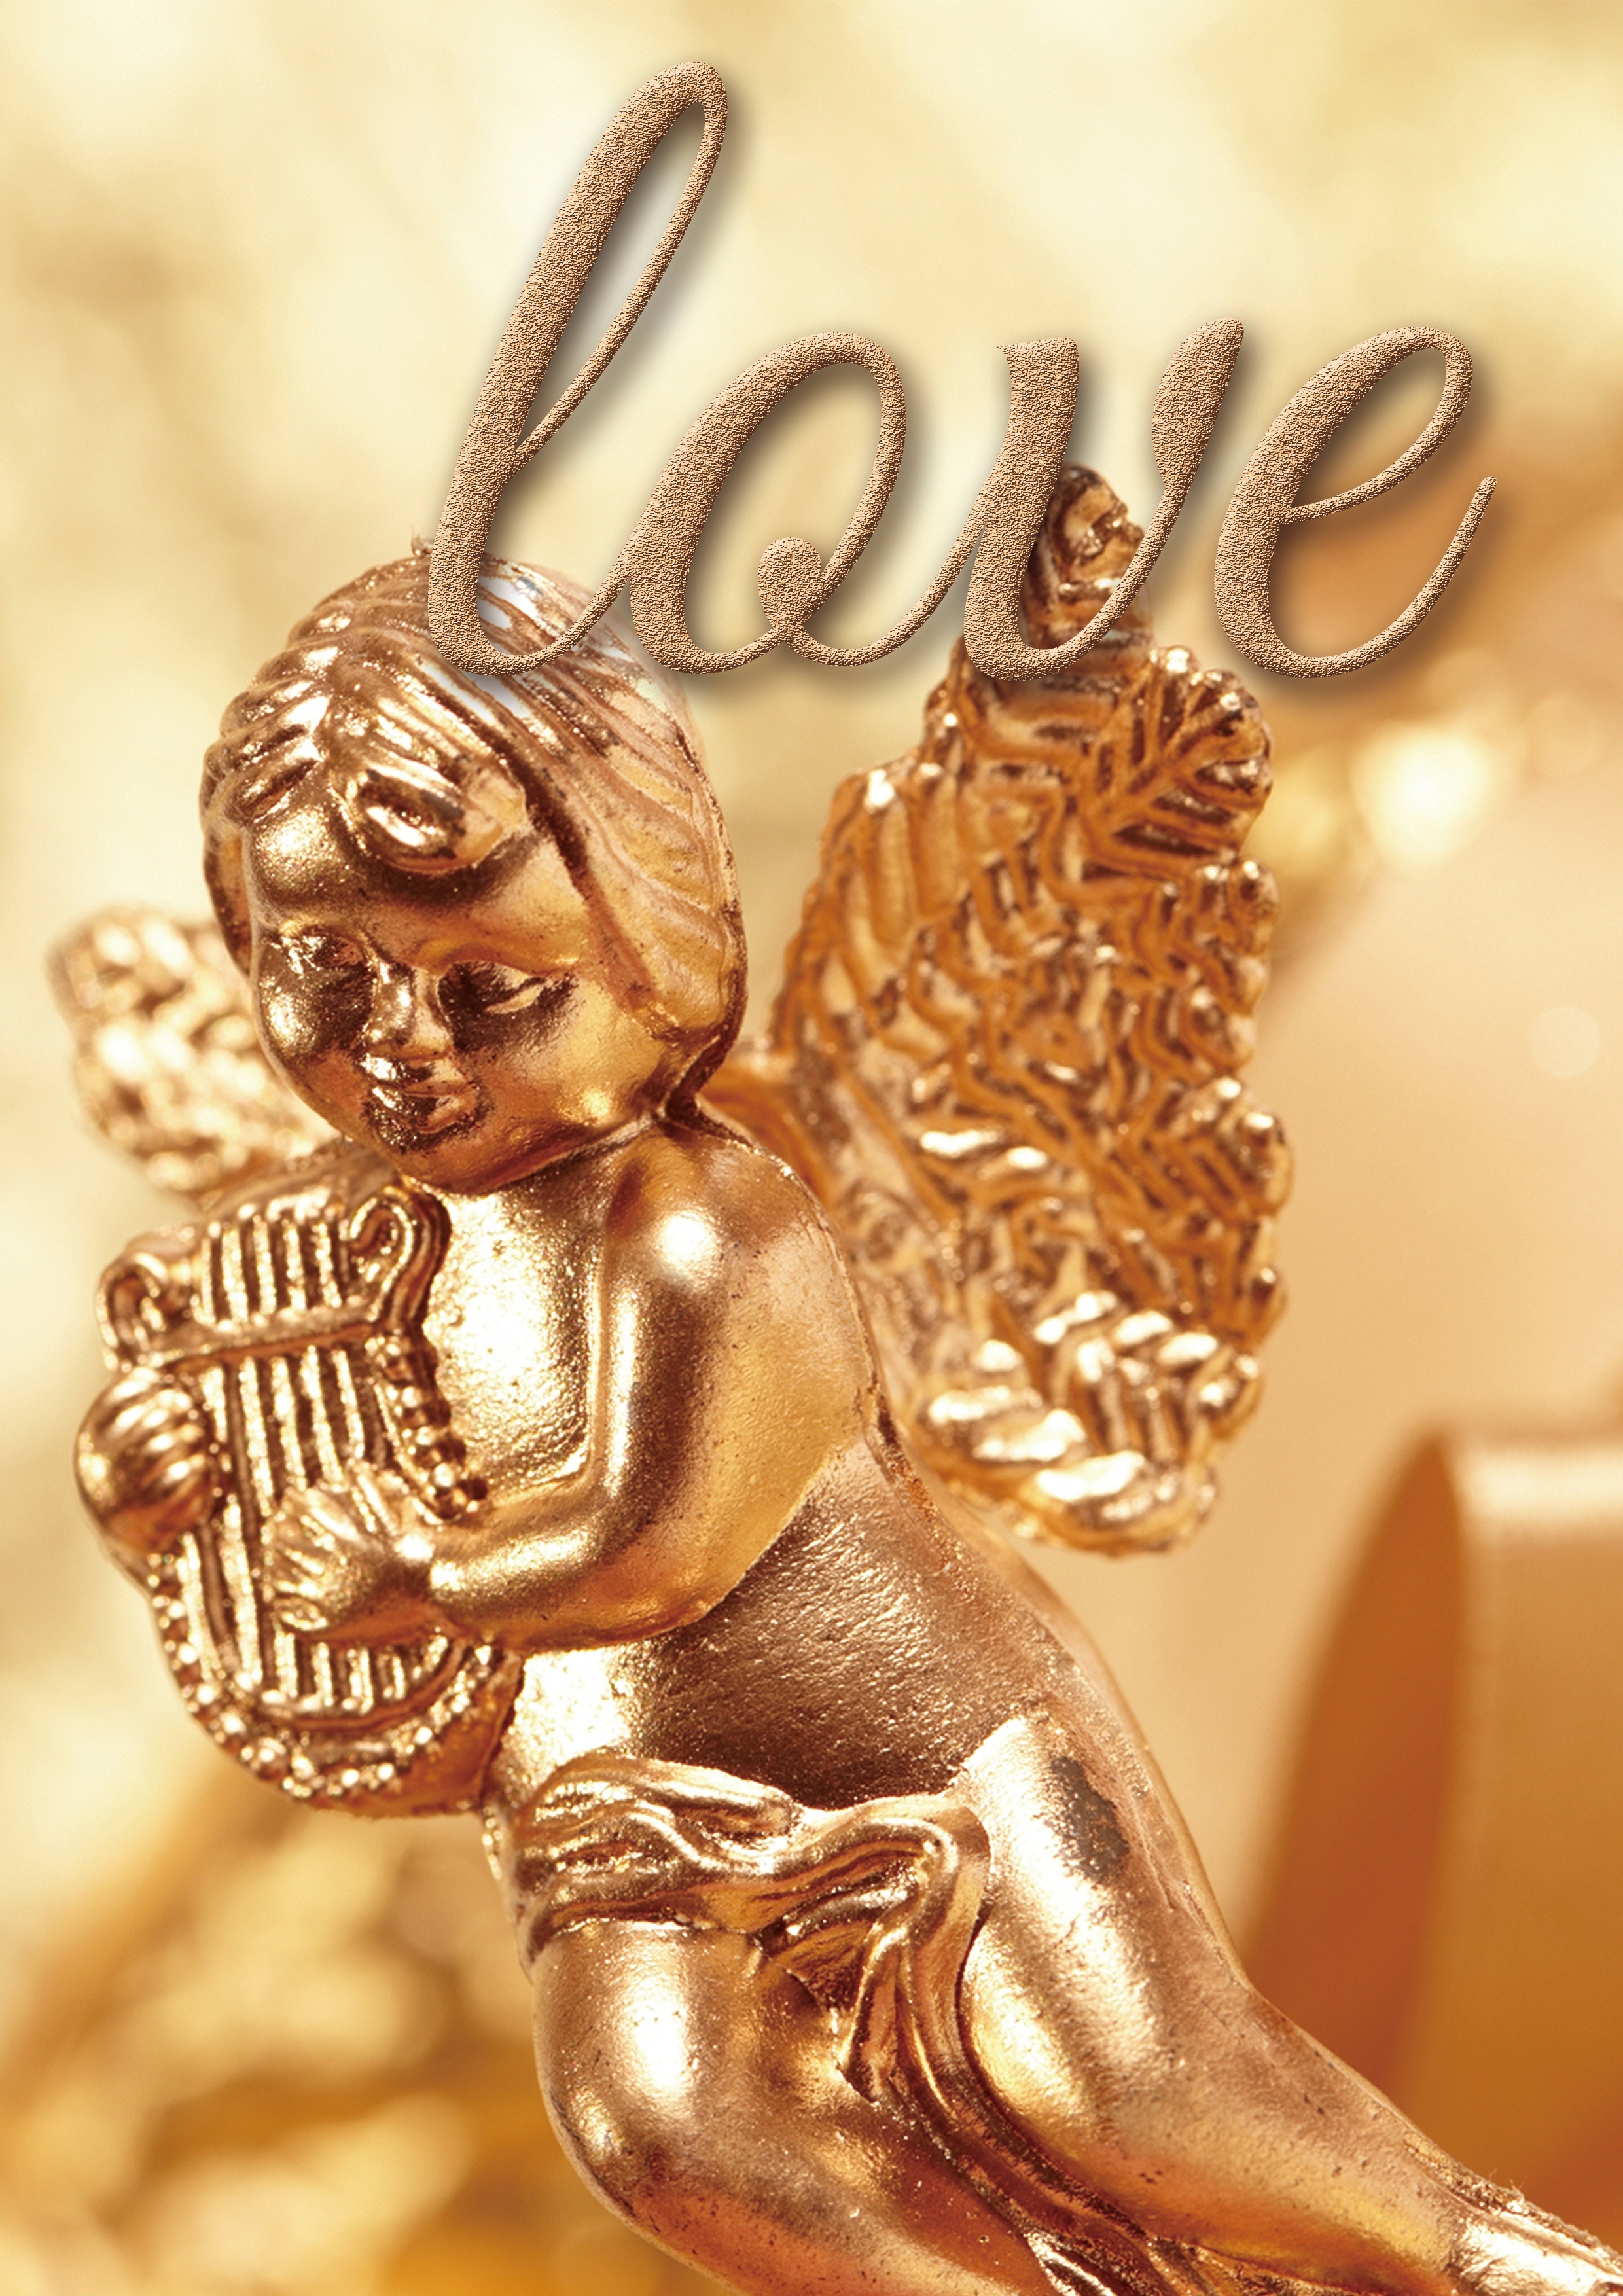
statue, love, metal, material, jewellery, gold, carving, cupid, blessing, pendant